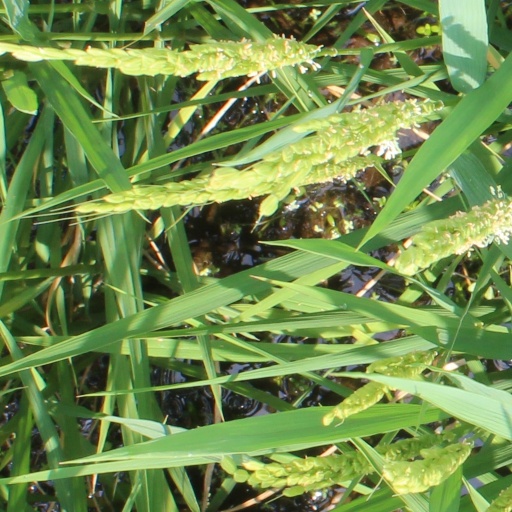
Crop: rice